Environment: real
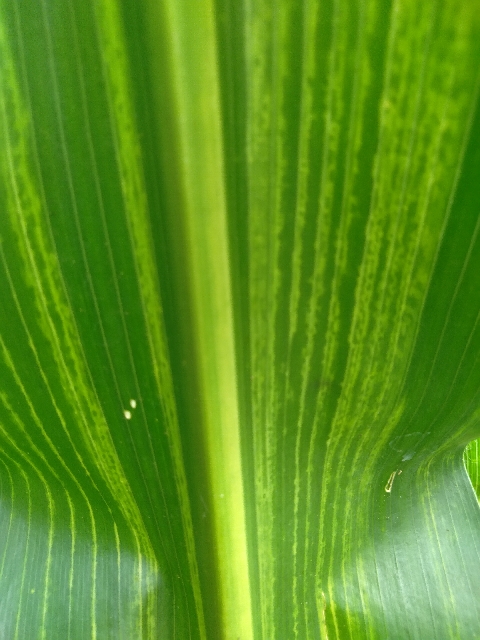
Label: lethal_necrosis